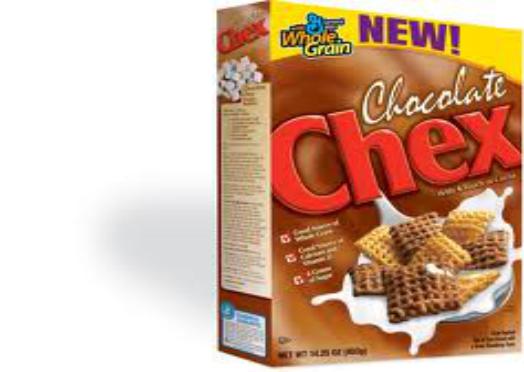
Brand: Chocolate Chex
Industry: Food